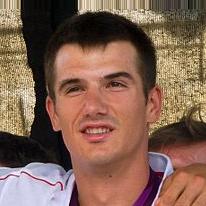
Age: 23